Romanians in Serbia

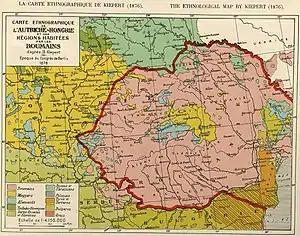
The ethnological map of the Romanian population by Heinrich Kiepert, 1876.

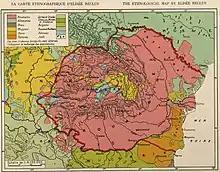
The ethnological map of the Romanian population by Élisée Reclus (19th century)

As Daco-Romanian-speakers, the Vlachs have a connection to Roman heritage in Serbia. An area inhabited with Thracian Tribalians, came under Roman control in 75 BC, when Roman province Moesia was established. Following Roman withdrawal from the province of Dacia at the end of the 3rd century, the name of the Roman region was changed to Dacia Aureliana, and (later Dacia Ripensis) spread over most of what is now called Serbia and Bulgaria. Roman military presence in the region persisted through the end of Justinian's reign in the 6th century. A total of 12 Roman Emperors, among which Constantine the Great and Iustinian I are most prominent.